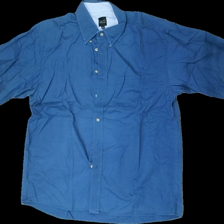
View: front
Type: Shirt
Category: Men
Brand: Not in the list
Brand text on label: shirt industry
Colors: Blue
Material: 100% cotton
Cut: Regular
Size: XXL
Season: All
Price range: 50-100
Recommended usage: Reuse
Description: blå kortärmad skjorta